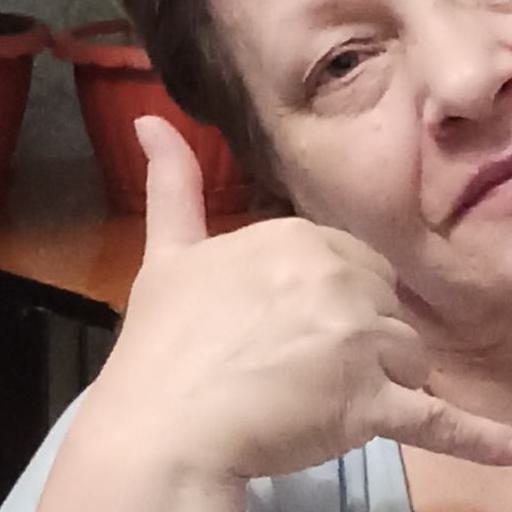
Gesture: call